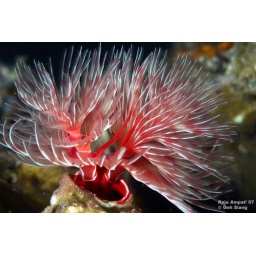
Christmas trees in lovely red &amp;amp; white colours.